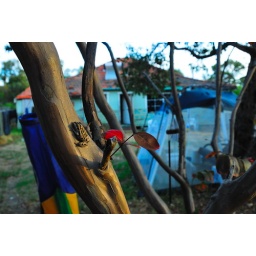
tree frog with house in background